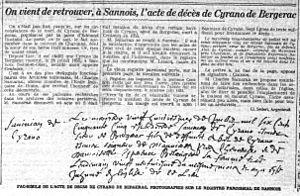
Article du Petit Parisien du 16 décembre 1910 annonçant la découverte par Charles Samaran de l'acte de décès de Cyrano.
Savinien de Cyrano, dit de Bergerac, est un écrivain français, né à Paris, rue des Deux-Portes, baptisé le 6 mars 1619 en l'église Saint-Sauveur et mort à Sannois le 28 juillet 1655.